Anton Yatsenko

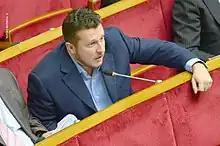
Yatsenko in 2013

Anton Volodymyrovych Yatsenko (born 13 July 1977) is a Ukrainian politician currently serving as a People's Deputy of Ukraine representing Ukraine's 200th electoral district as an independent since 2012, having previously been a member of the Party of Regions. Previously, he served as a party list People's Deputy from Yulia Tymoshenko Bloc from 2007 to 2012.